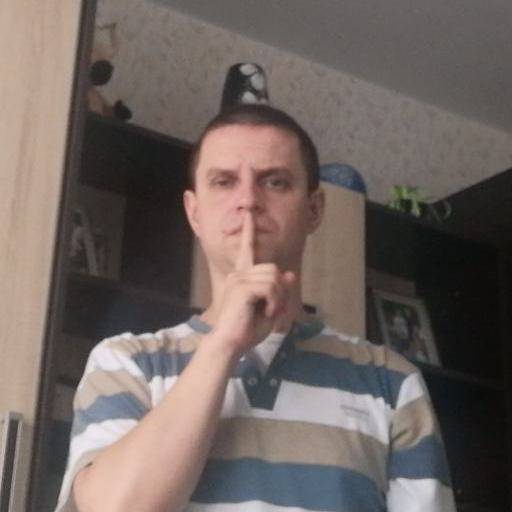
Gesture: mute